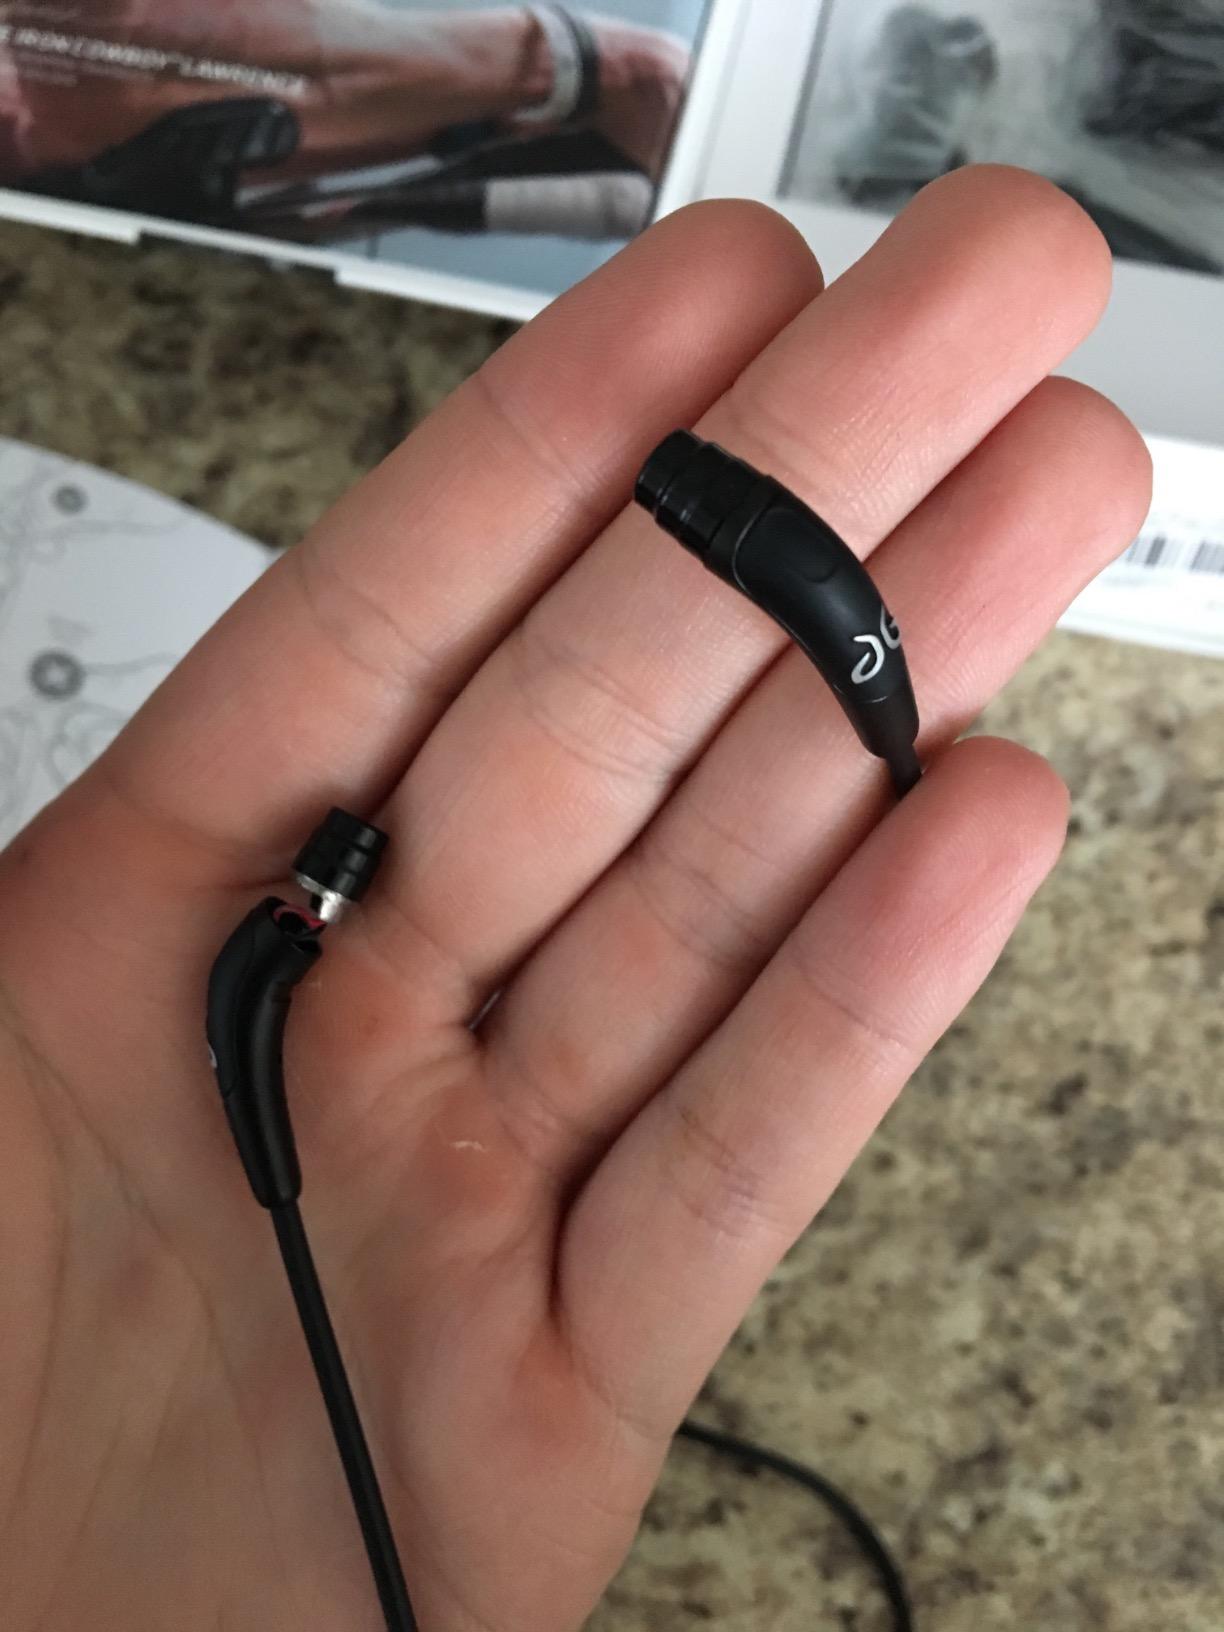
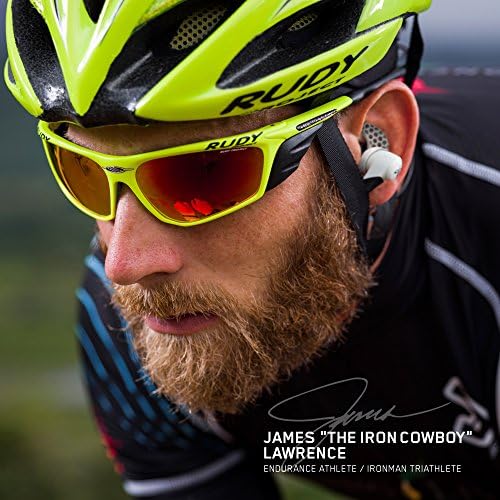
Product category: headphones
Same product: no